Church of Saint-Bruno des Chartreux

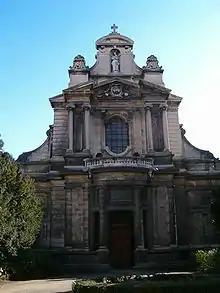
West front

Before 1870, the west front was very sober, and consisted of a flat wall pierced only by a window and a door. When the monastic church became a parish church, Louis-Jean Sainte-Marie Perrin was commissioned to make a new plan for the façade, which he designed to consist of three receding levels, centred symmetrically.